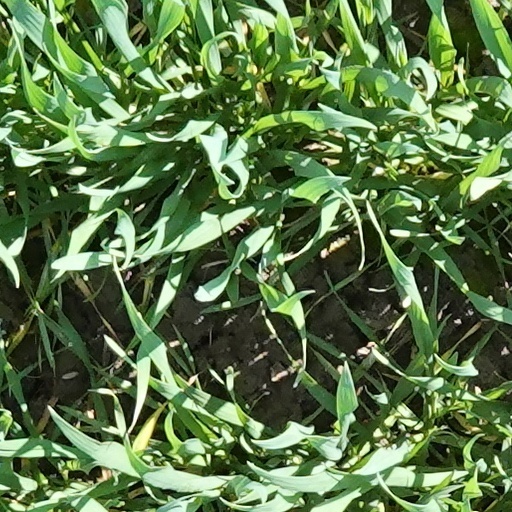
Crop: wheat